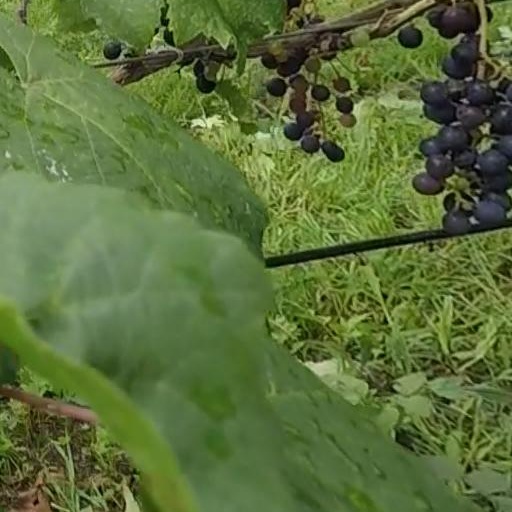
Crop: grape